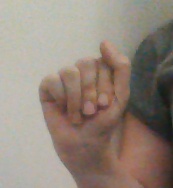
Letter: saad